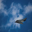
Label: airplane